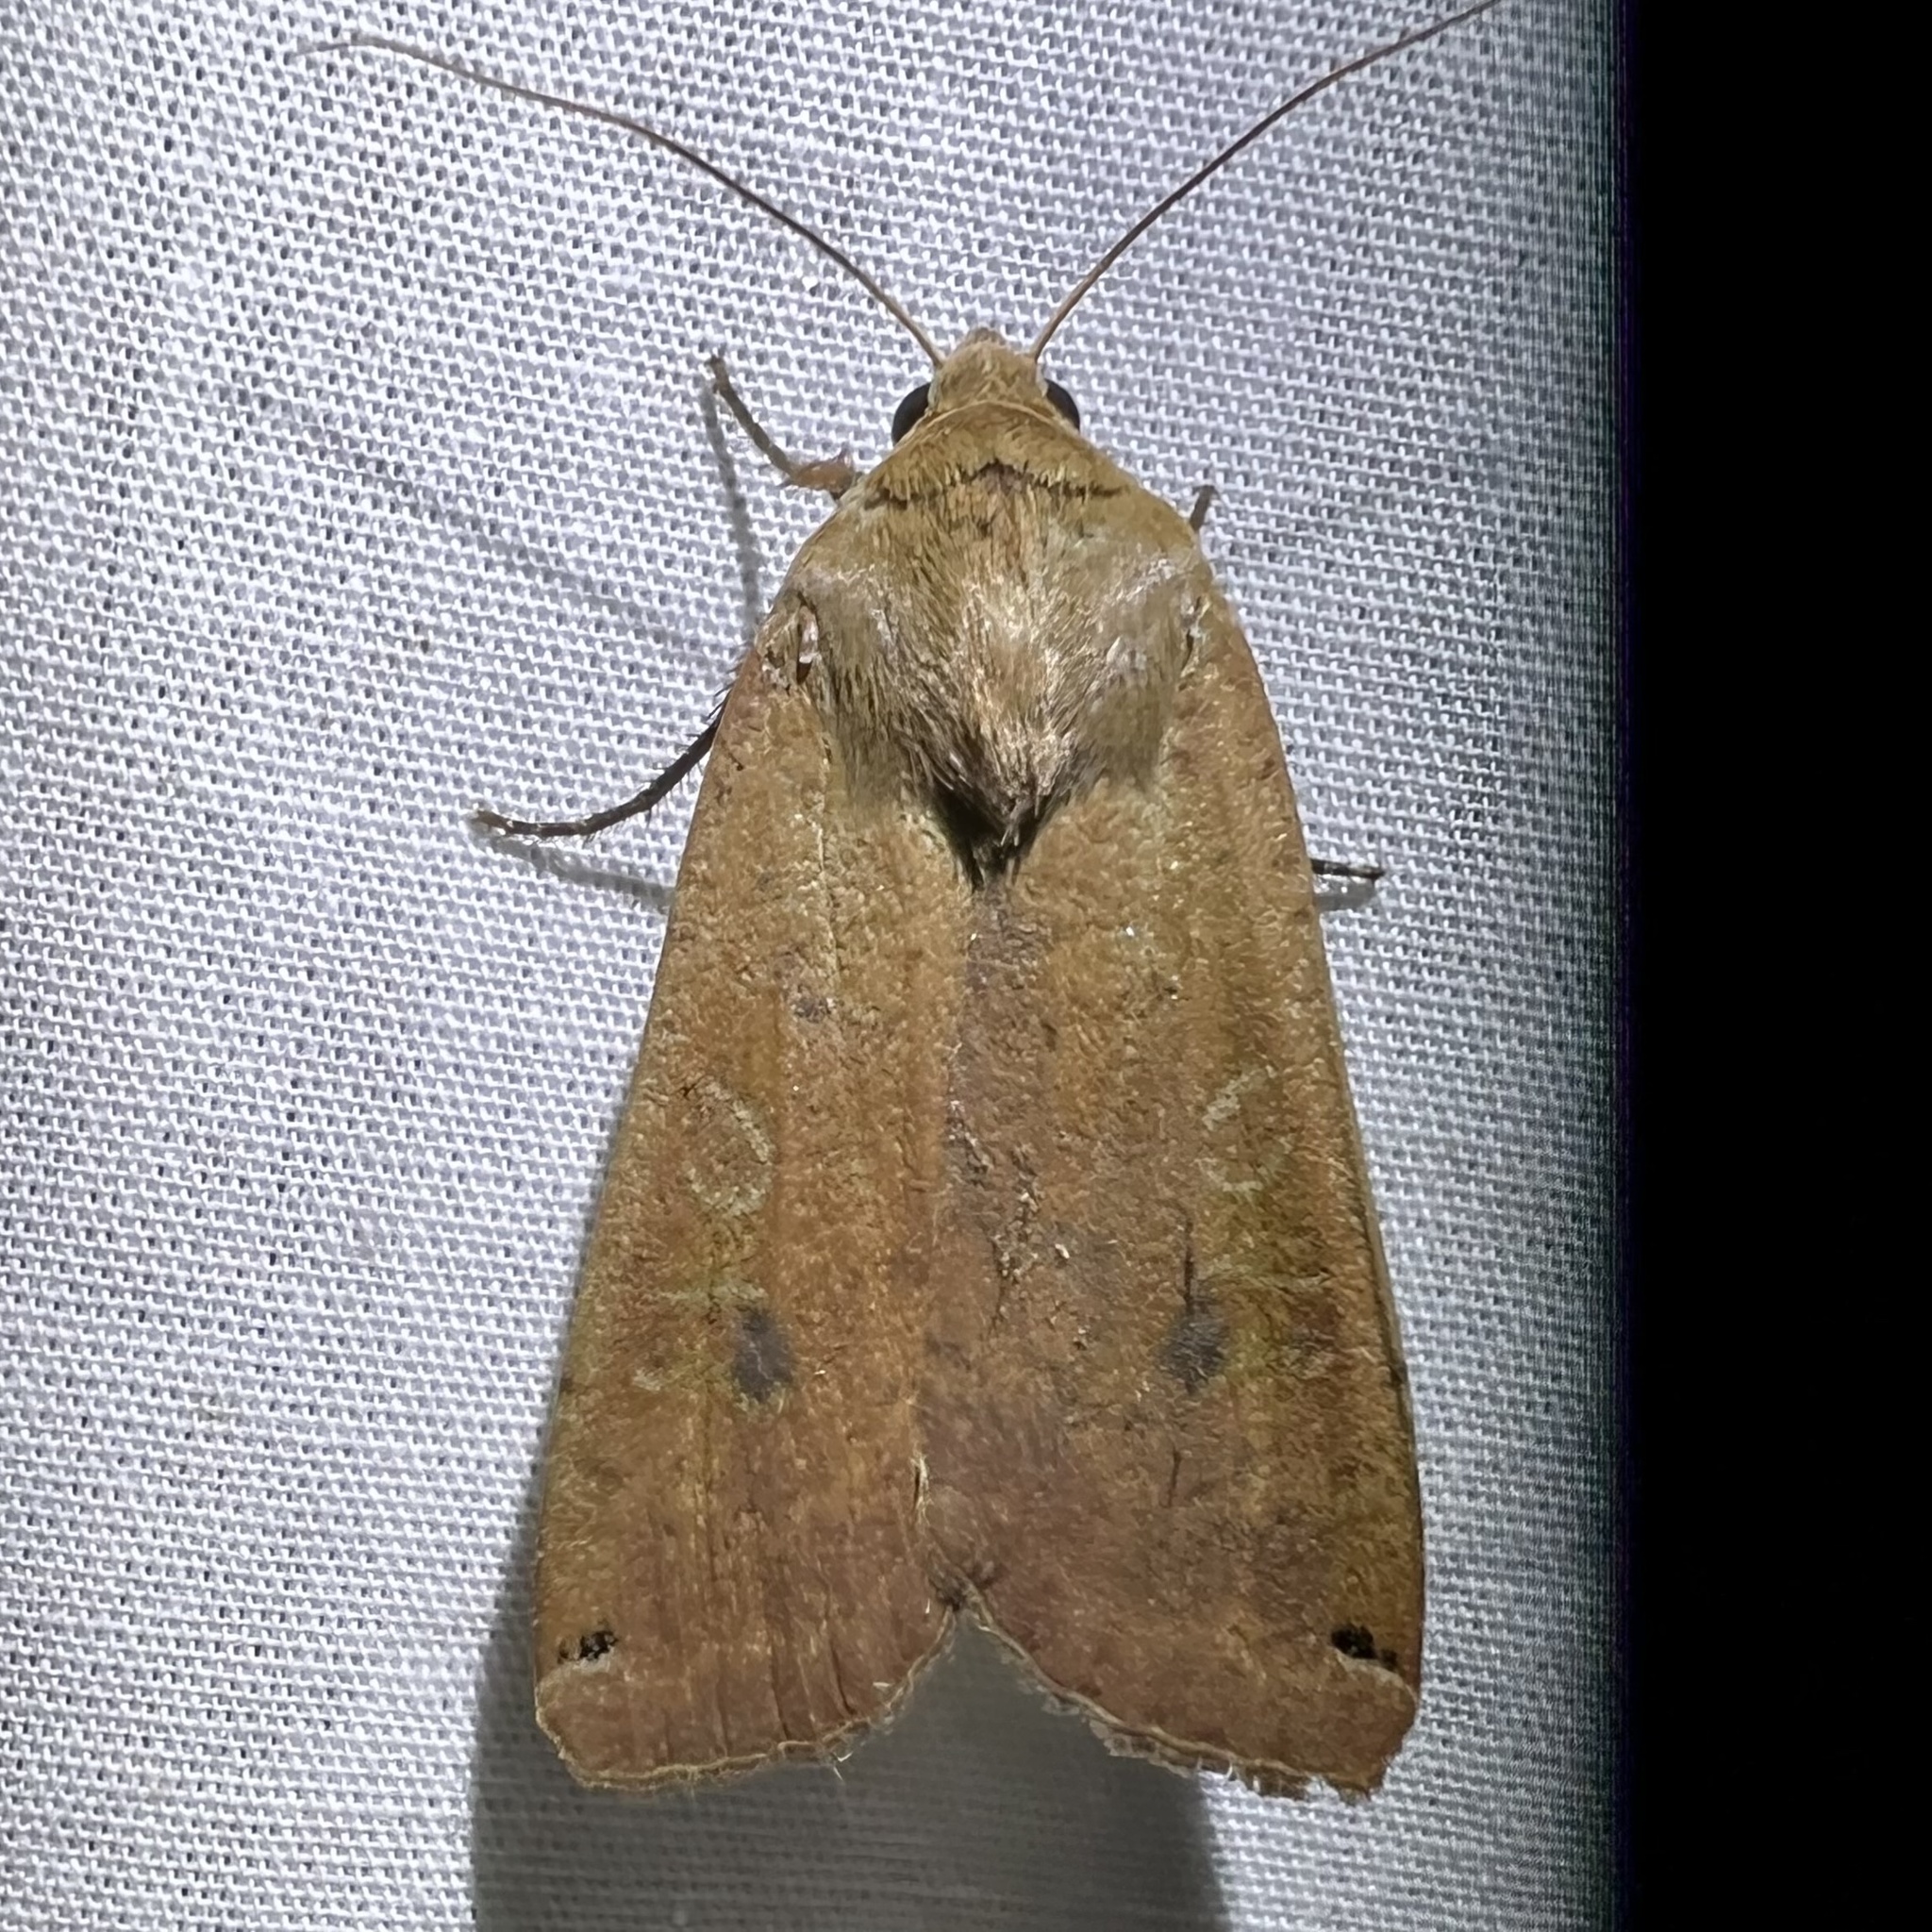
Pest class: cutworms